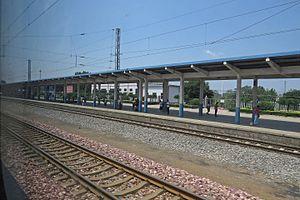
Shenzhou est une ville de la province du Hebei en Chine. C'est une ville-district placée sous la juridiction de la ville-préfecture de Hengshui.